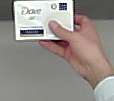
Product: dove_soap